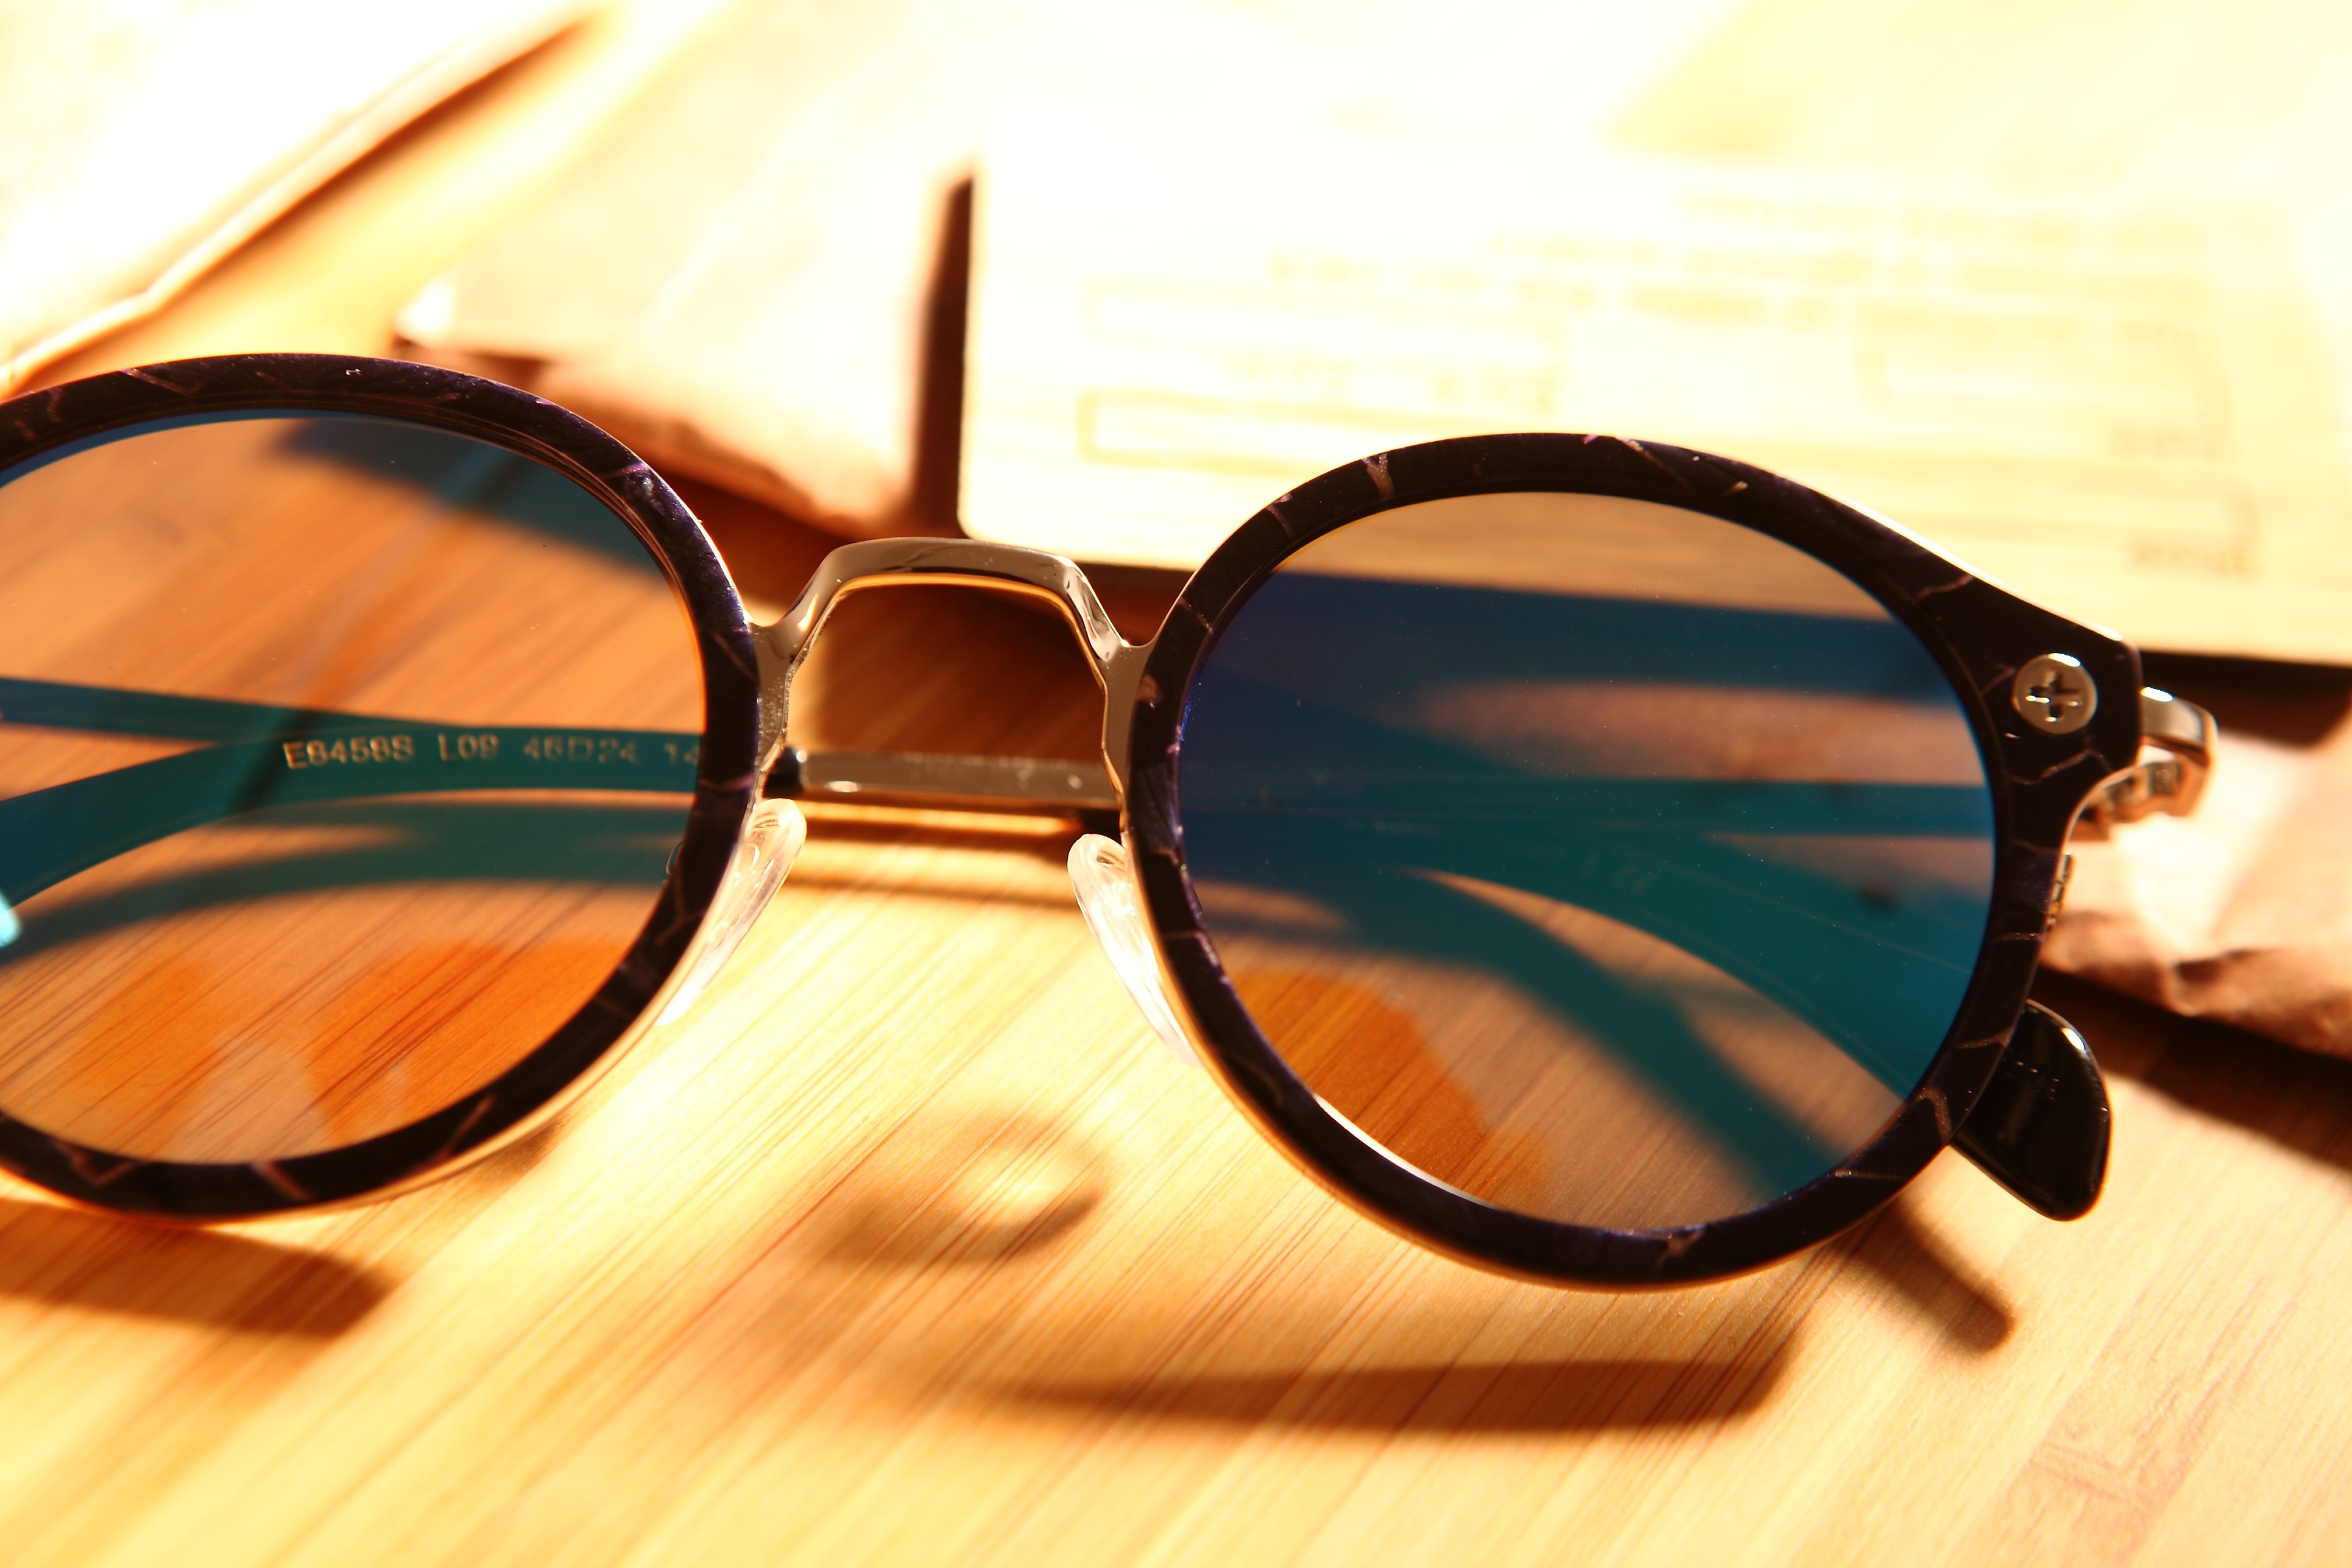
plank, brown, sunglasses, glasses, eyewear, business cards, kraft paper bags, fashion accessory, vision care